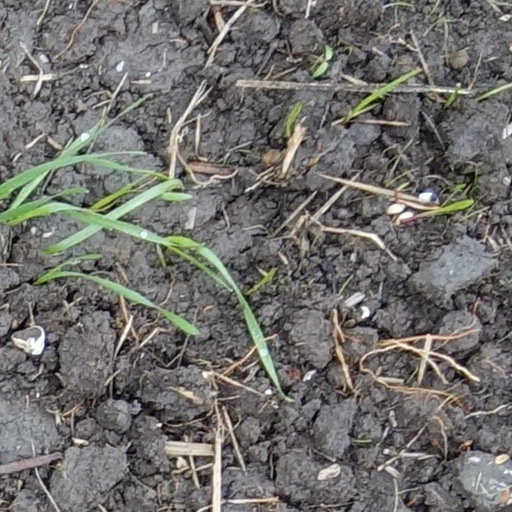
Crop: wheat